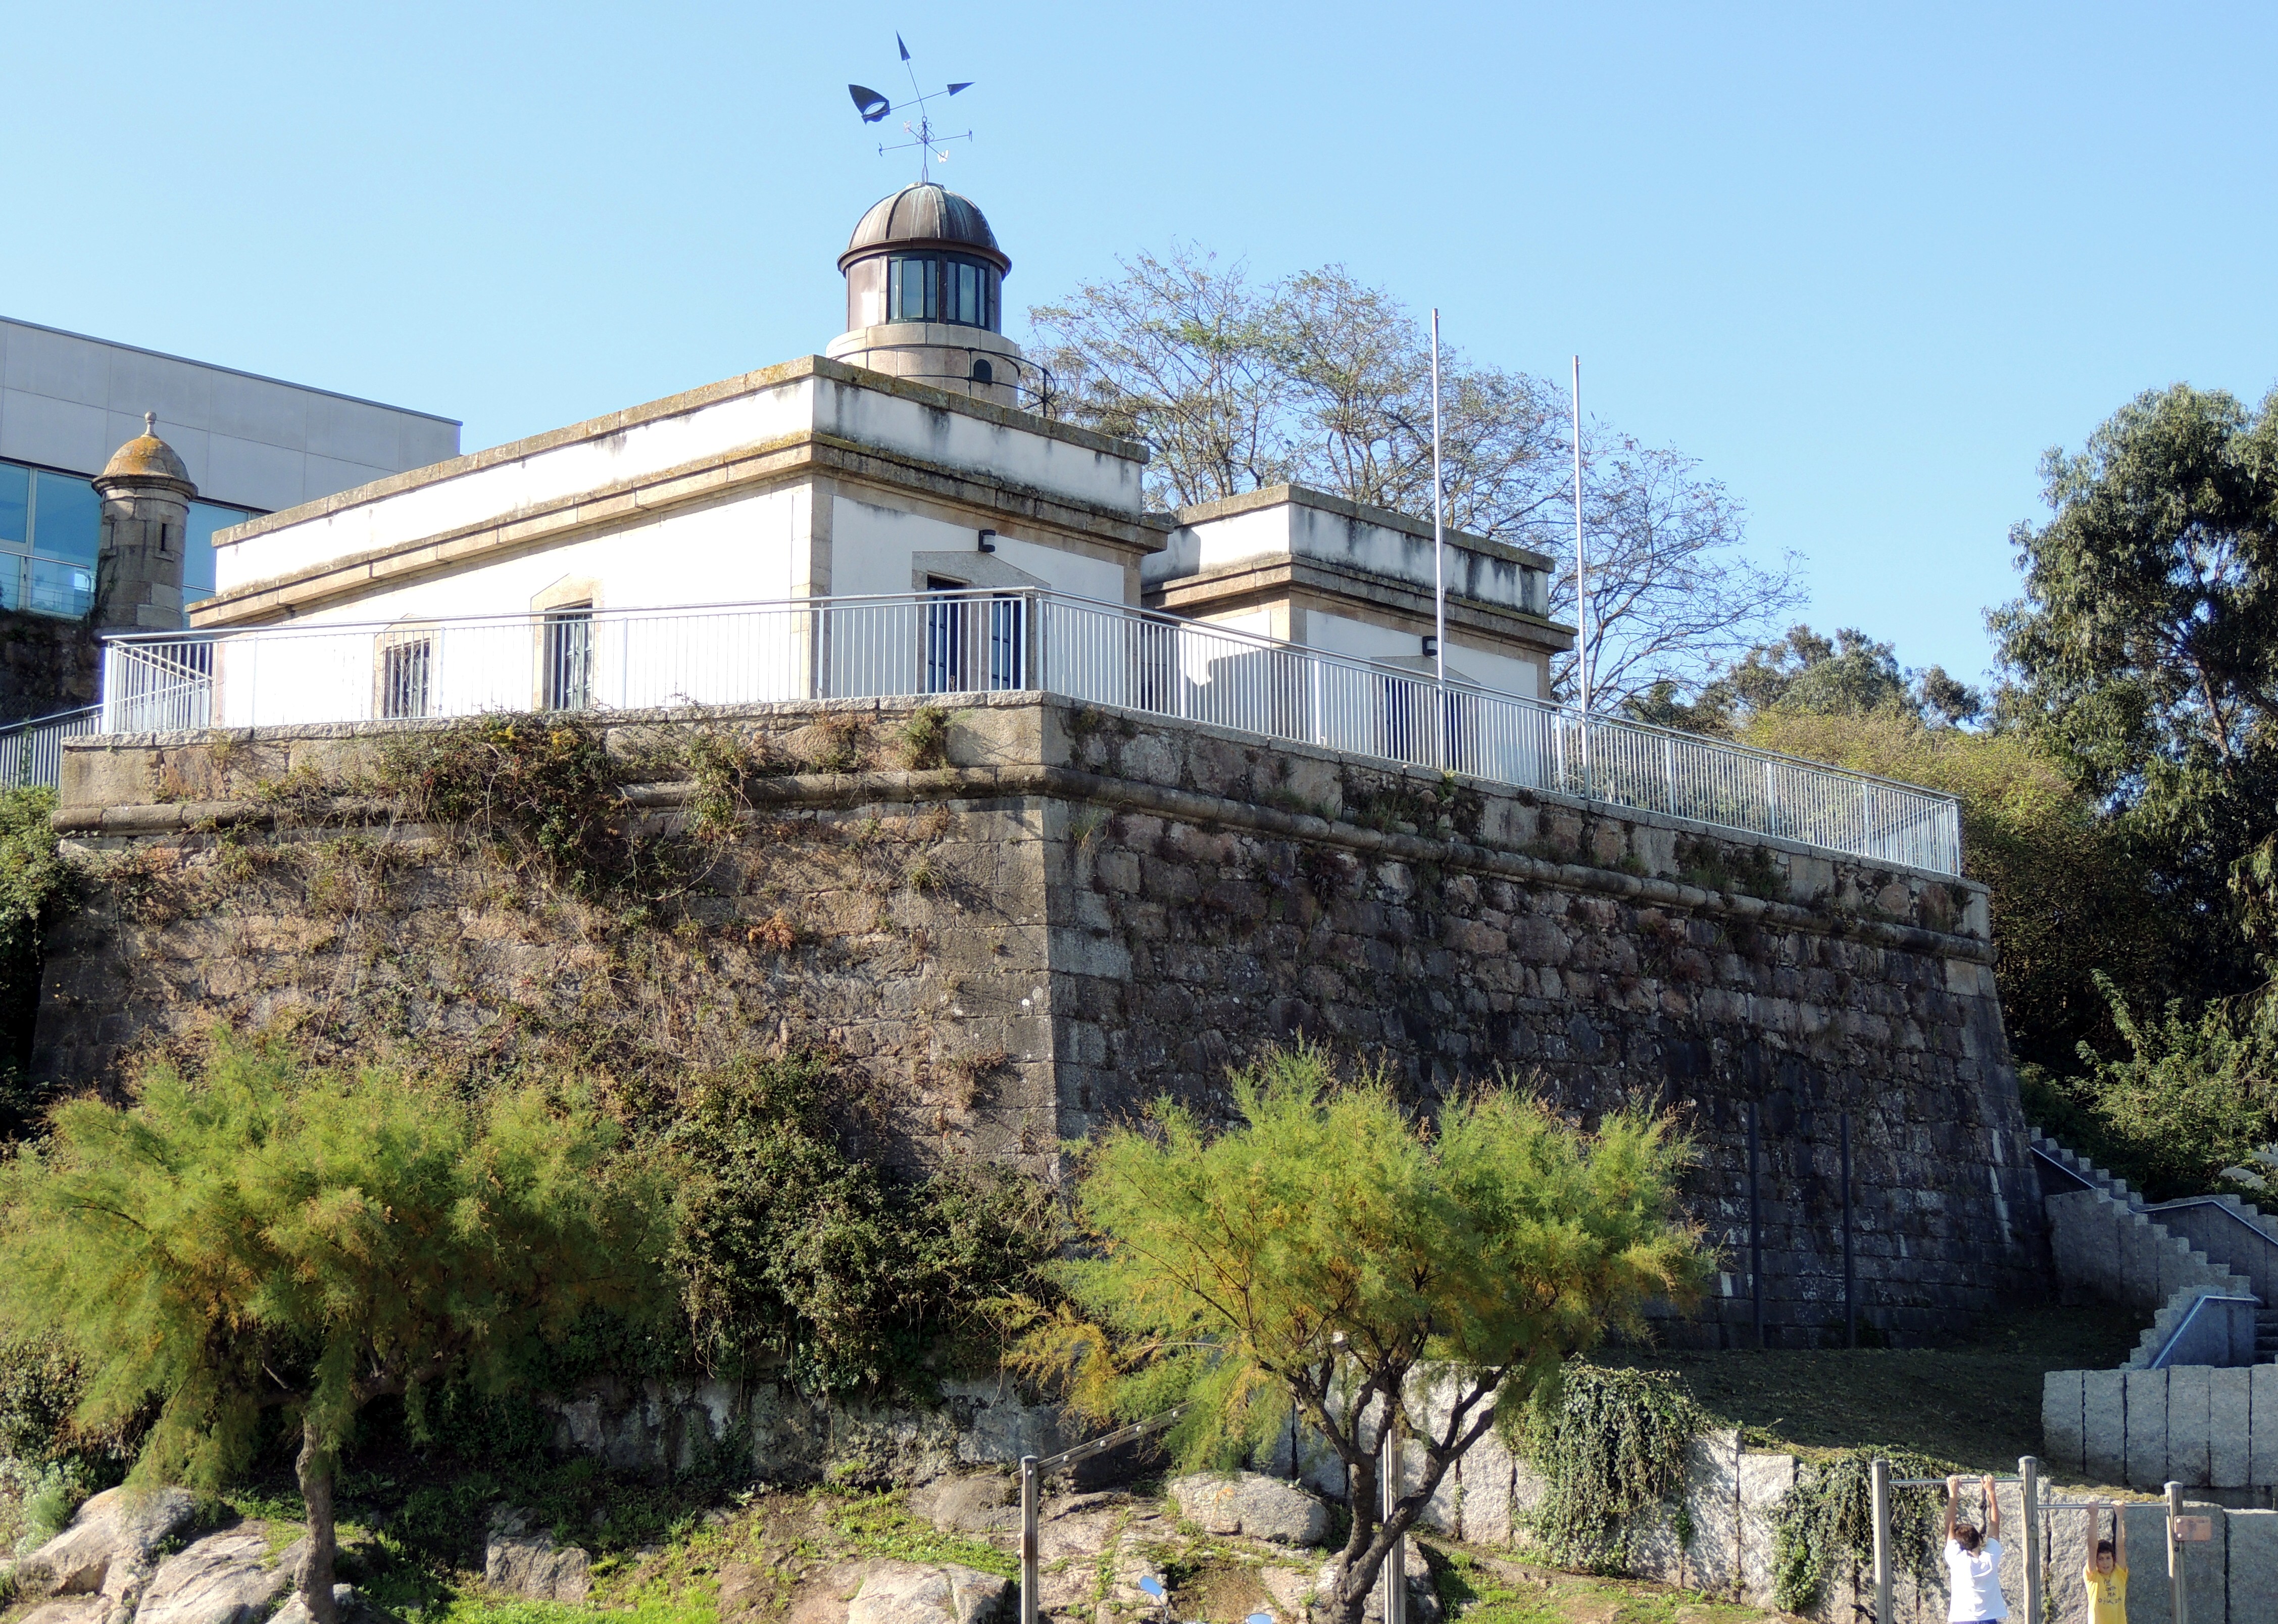
building, chateau, palace, tower, landmark, place of worship, monastery, estate